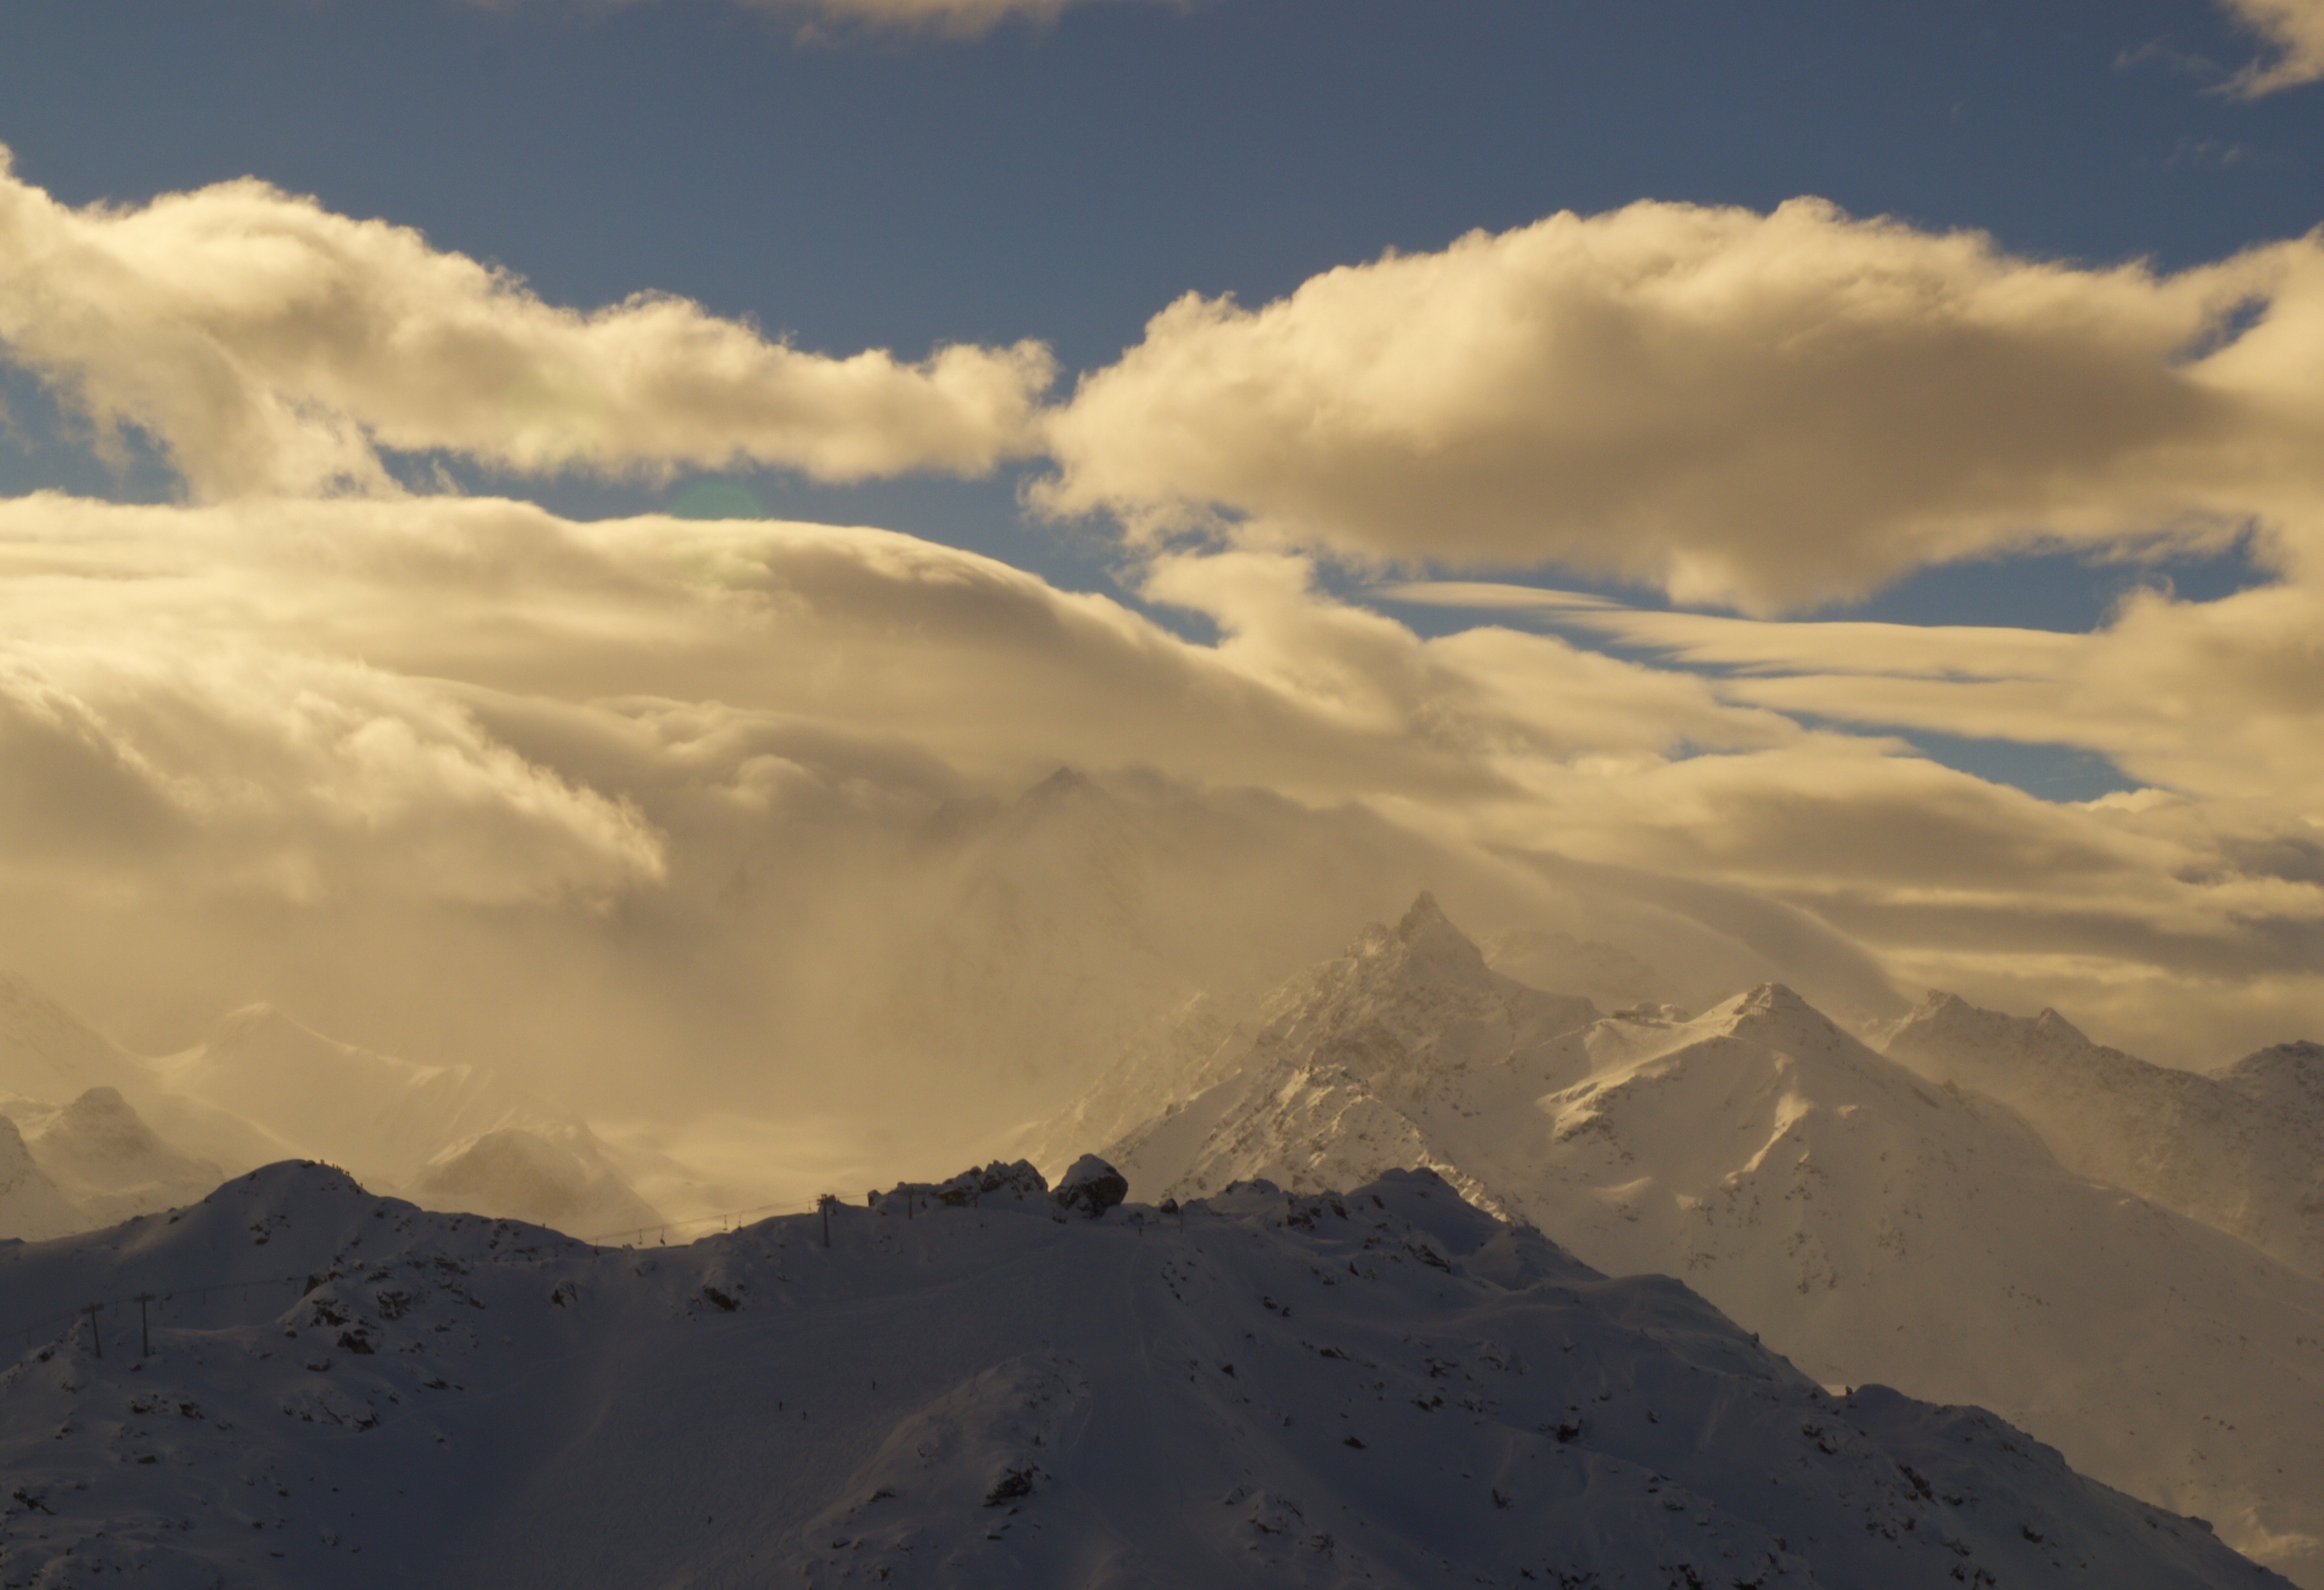
landscape, horizon, mountain, snow, cloud, sky, sunrise, sunset, sunlight, morning, hill, dawn, mountain range, dusk, weather, height, mountain landscape, clouds, mountains, alps, plateau, landform, snow capped peaks, meteorological phenomenon, vertices, the top of the mountain, geographical feature, atmospheric phenomenon, mountainous landforms